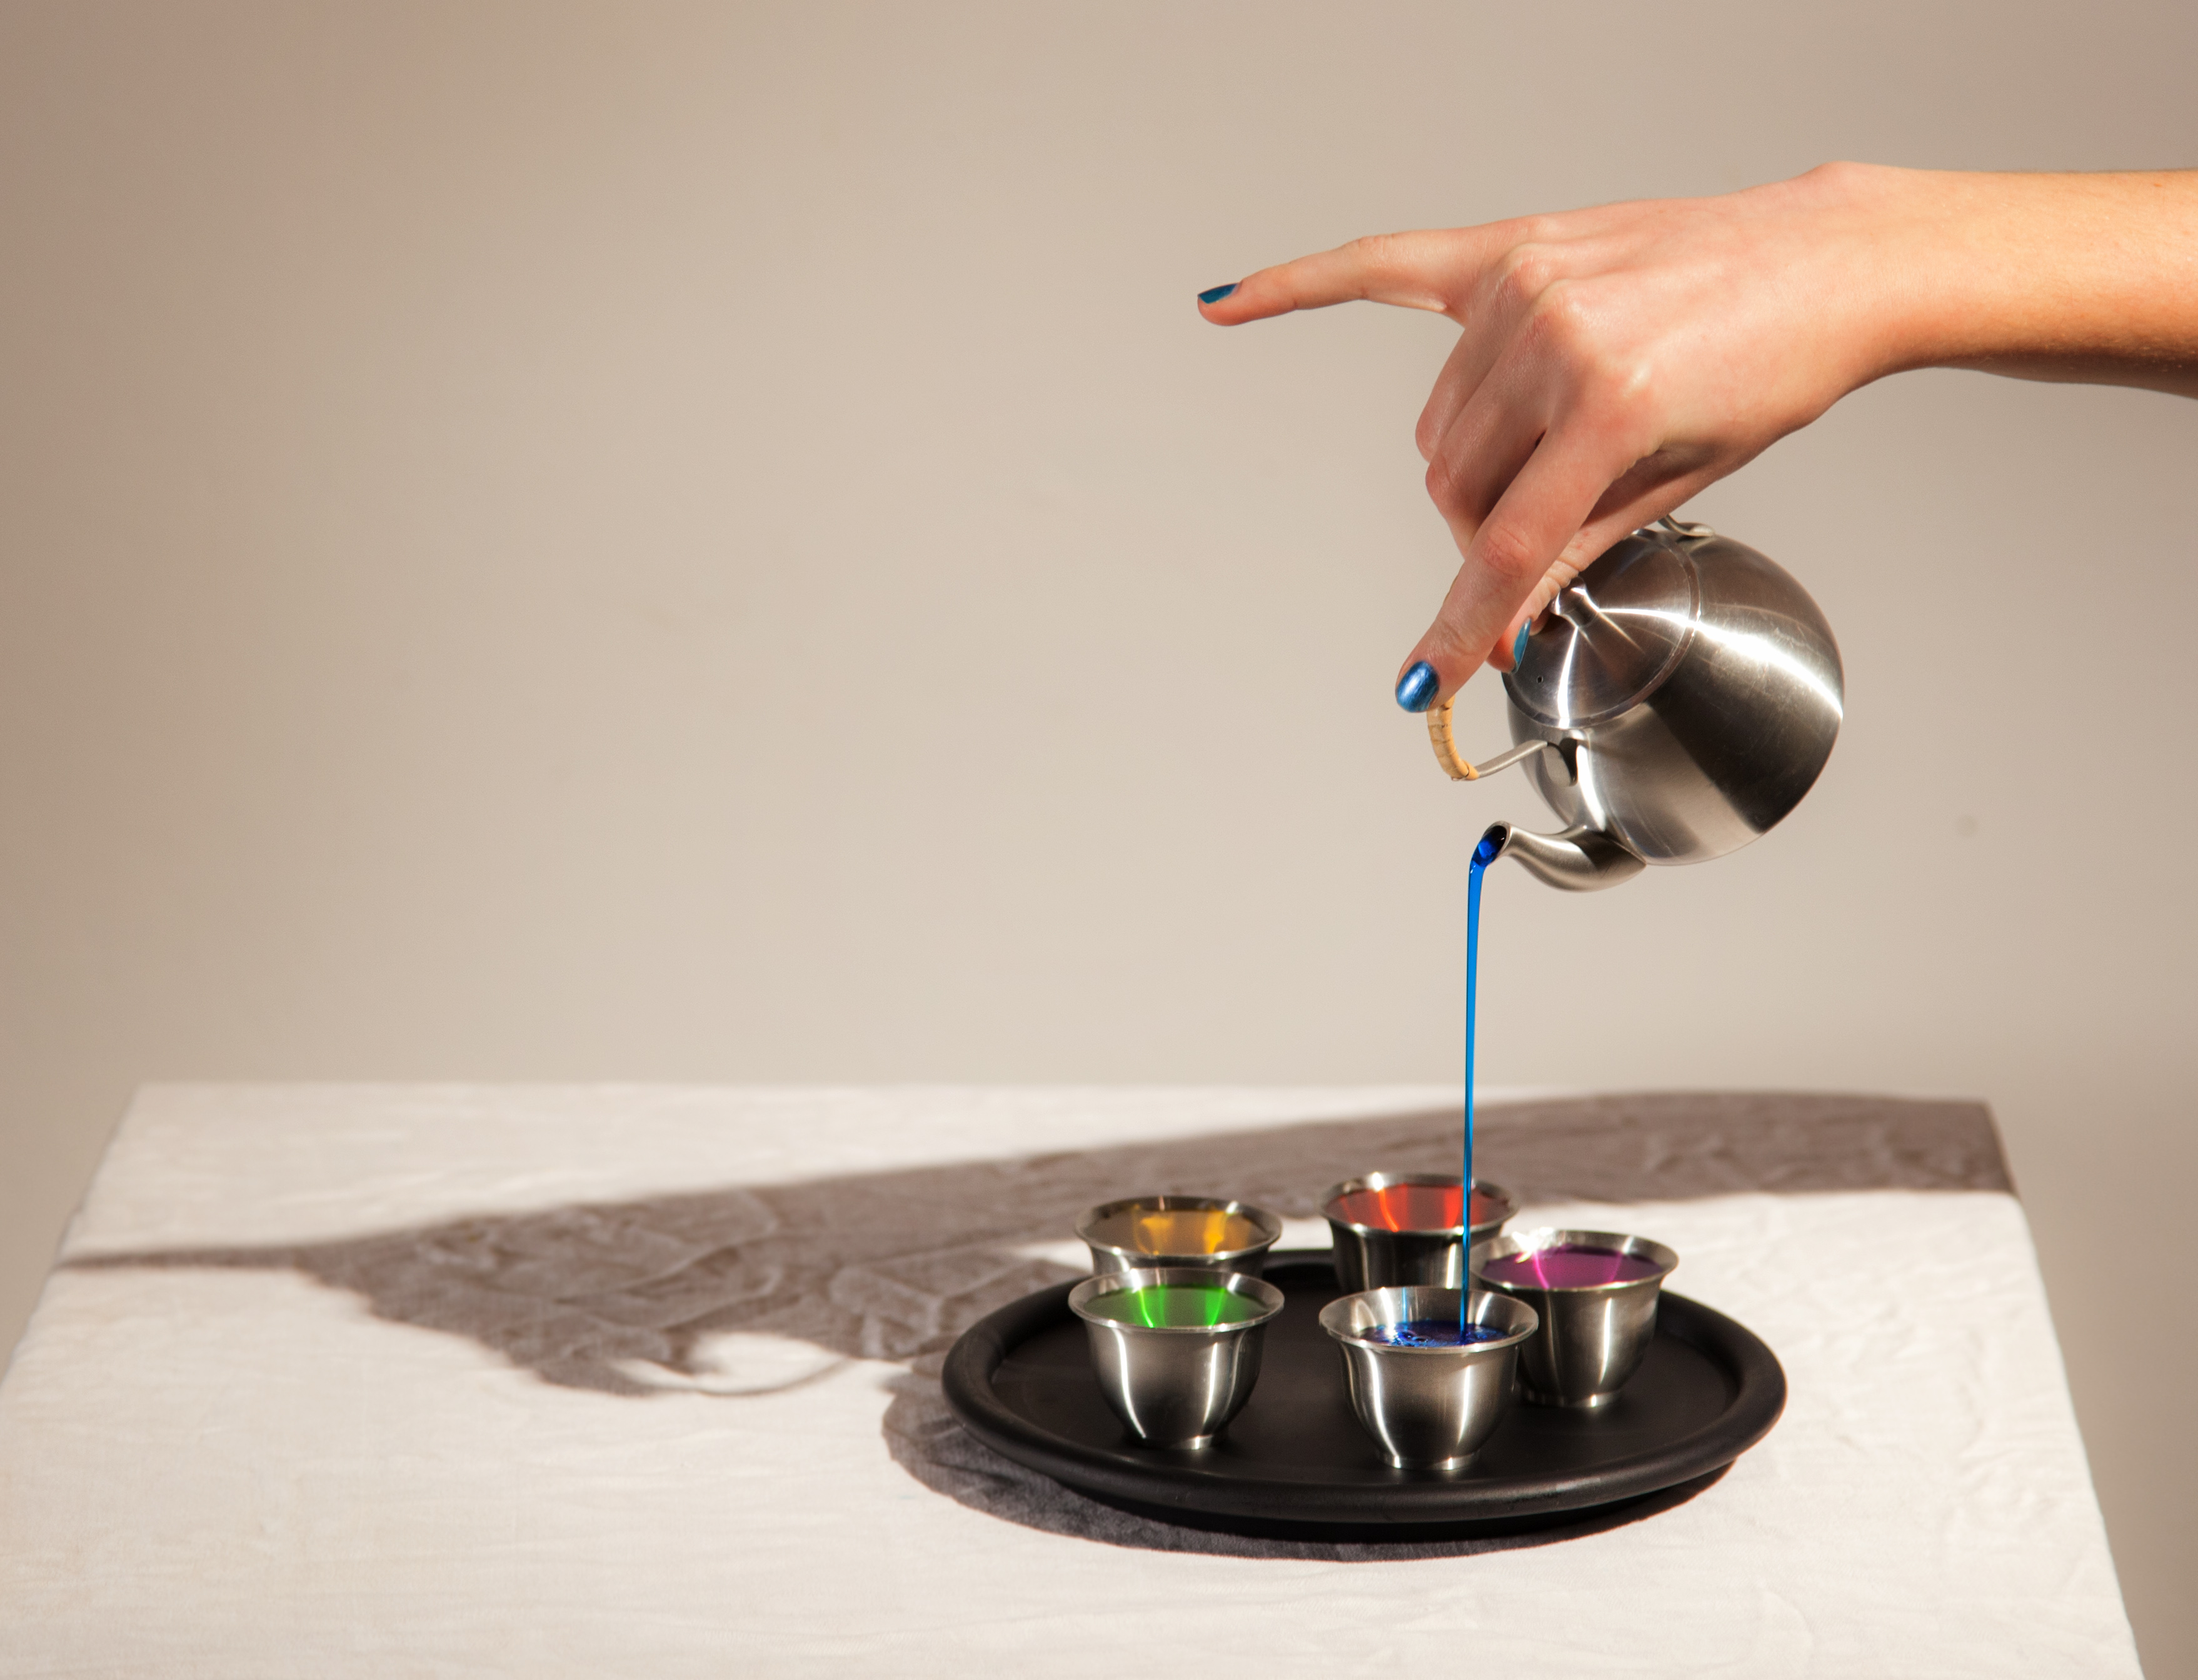
table, tea, lighting, 2013, tap, 365, project365, 2013inphotos, teaparty